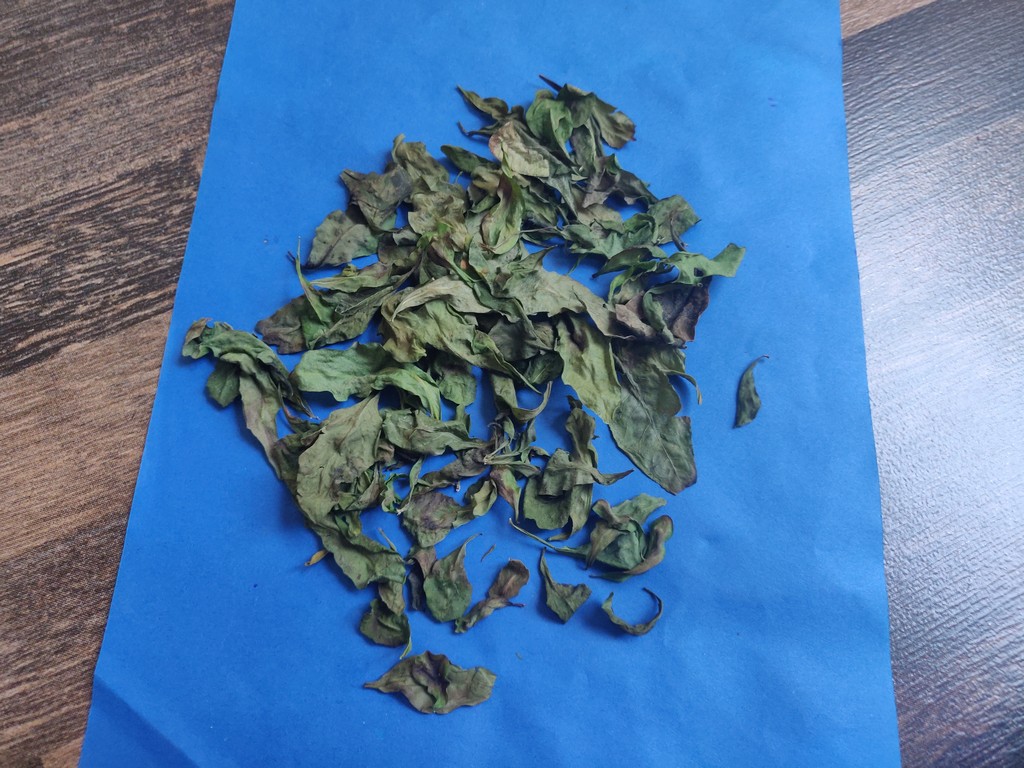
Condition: Dried
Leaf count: multiple
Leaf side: unknown